Munger House

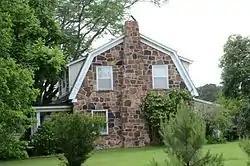

The Munger House is a historic house in rural eastern Johnson County, Arkansas. It is located east of Lamar, on the west side of County Road 3851, about north of the Pope County line. It is a two-story masonry structure, built out of uncoursed fieldstone and topped by a Dutch Colonial gambrel roof with shed dormers. The roof overhangs a recessed porch supported by square columns. The house interior retains original features, including Art Nouveau light fixtures. It was built in 1934 for Hubert and Vera Munger, and is the area's finest example of Dutch Colonial architecture.